Conneaut Lake, Pennsylvania

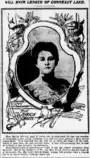
Announcement of Marion Christy swimming Conneaut Lake in 1901.

In 1907 trolley lines were installed that connected the town and park with several other local towns, but by the 1920s these were mostly removed due to the automobile rendering it obsolete.